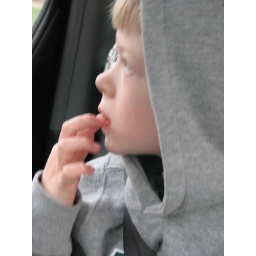
Looking out the window in the car